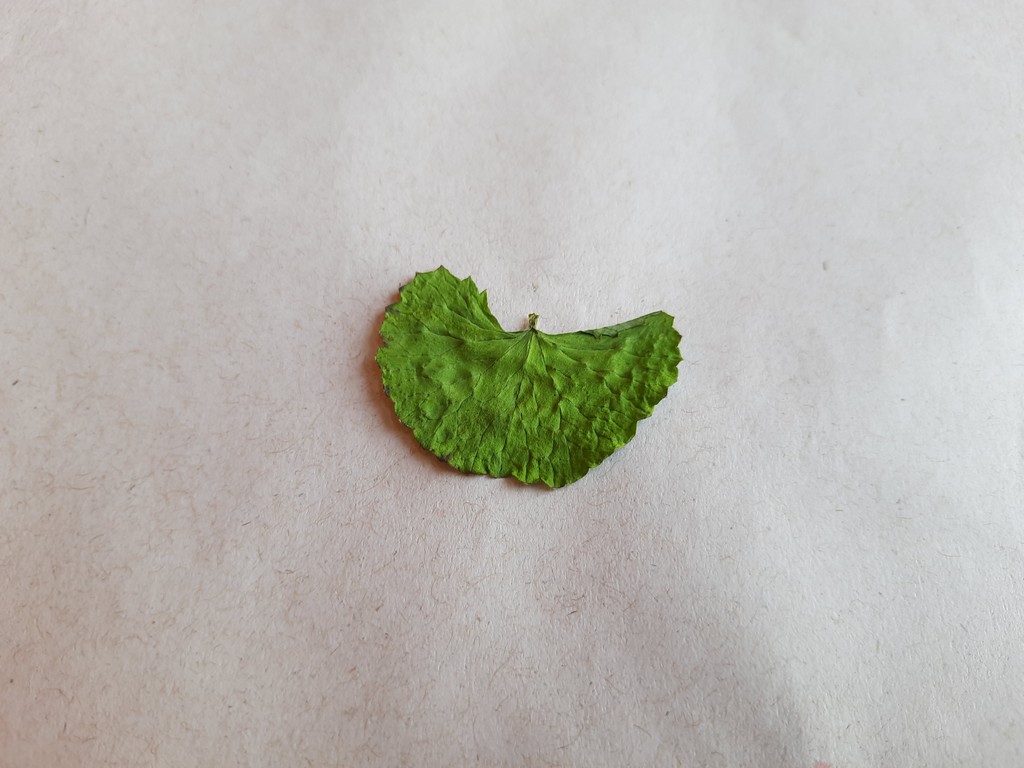
Label: Dried